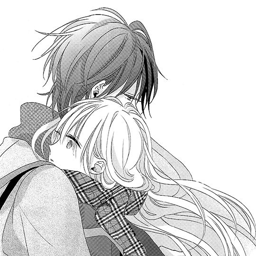
what is the name of the manga ?